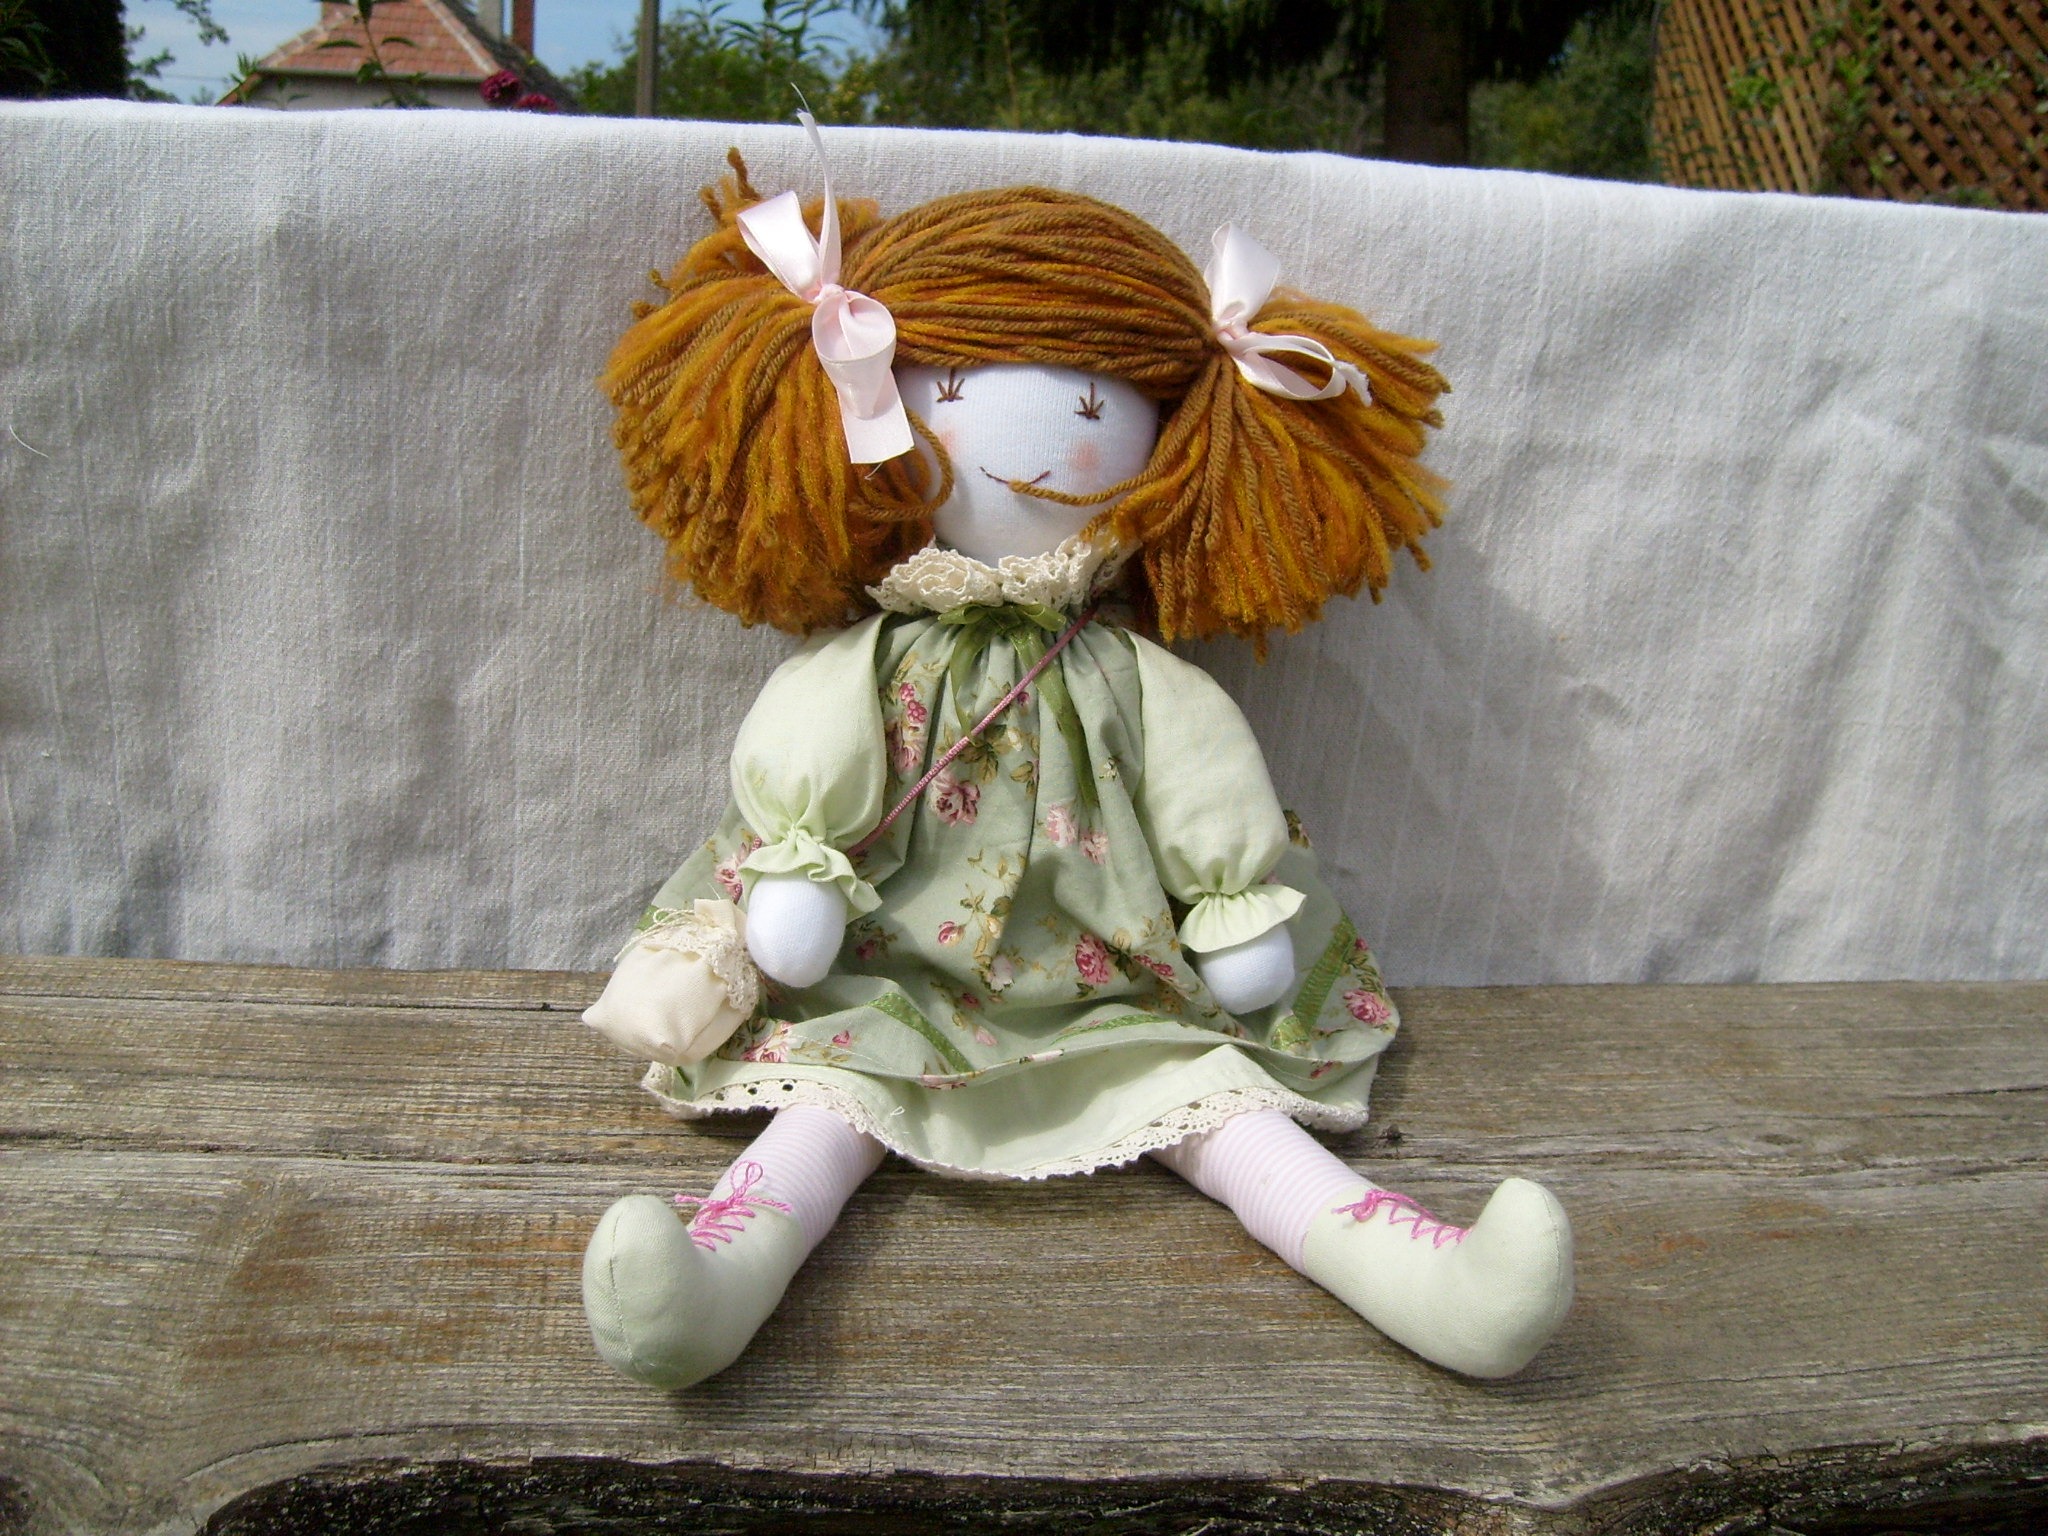
game, clothing, toy, baby, textile, doll, art, little girl, stuffed toy, patch works perfectly